Yule log

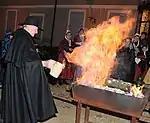
Cacho fio Noël celebrations in Beaumes-de-Venise.

In Germany, where it’s called "Christklotz, Christbrand, Christblock, Julklotz" or "Julblock" it was customary, especially in Hesse and Westphalia, to burn the log slowly and then remove it and throw it back on the fire as protection from lightning.